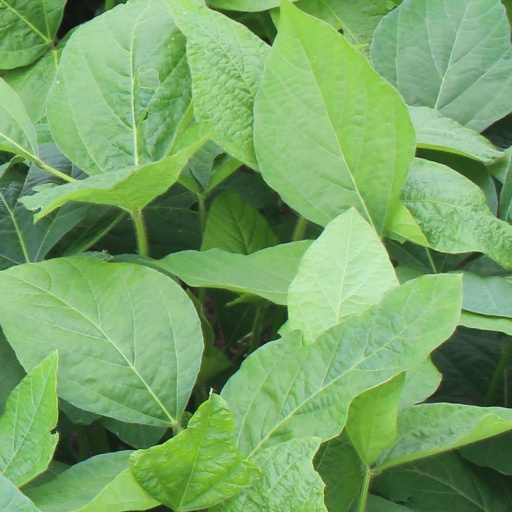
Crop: soybean